Lynne Abraham

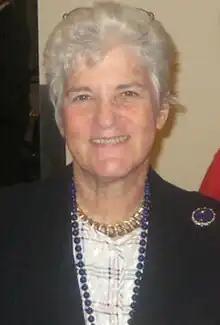

Lynne Marsha Abraham (born January 31, 1941) is an American attorney who served as the district attorney of the City of Philadelphia from May 1991 to January 2010. She was the first woman to serve as Philadelphia's district attorney. Abraham won election to that position four times.